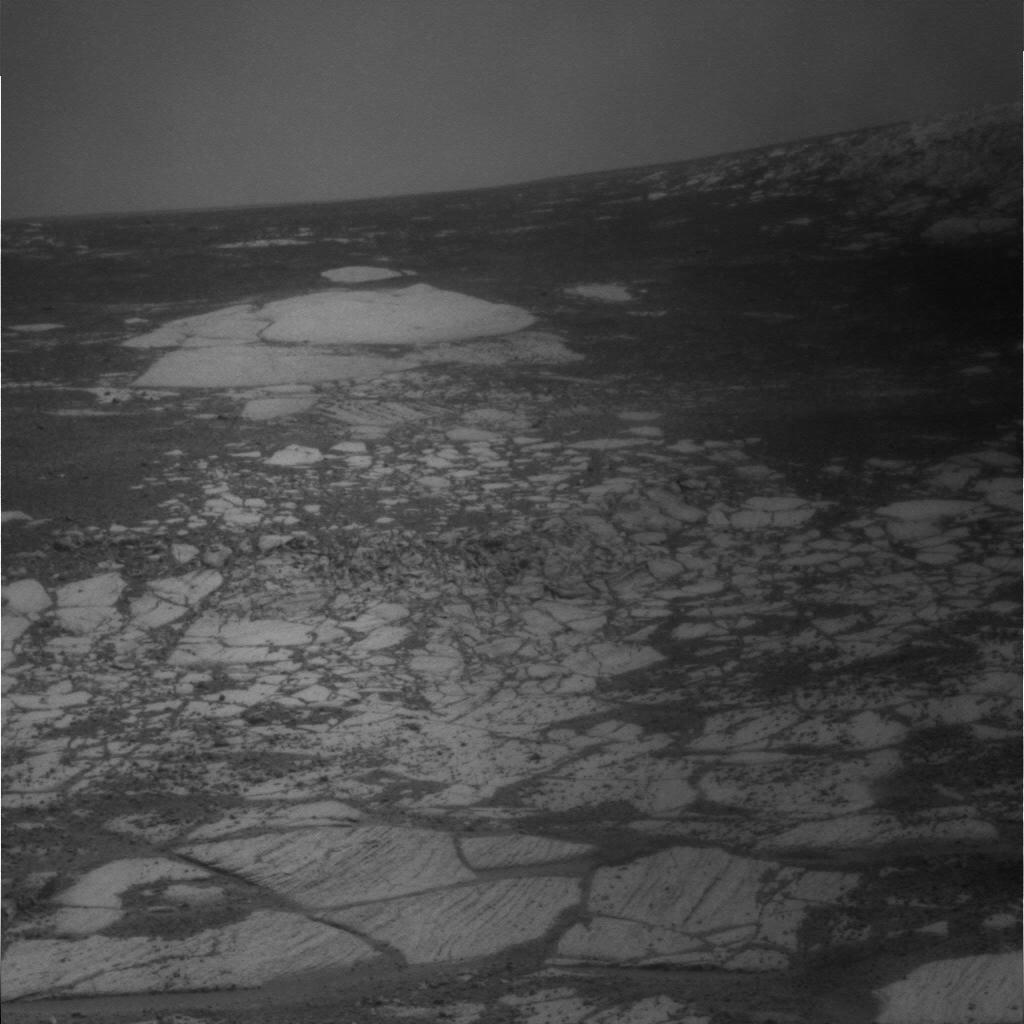
Surface features visible: Rock Outcrops, Rocks (Misc), Rock (Linear Features), Soil, Spherules, Distant Vista, Sky